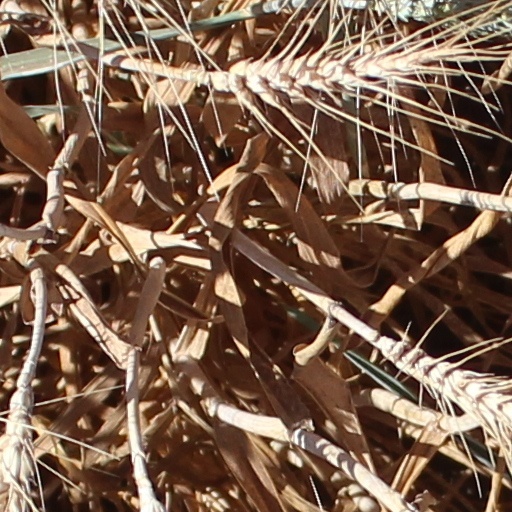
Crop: wheat